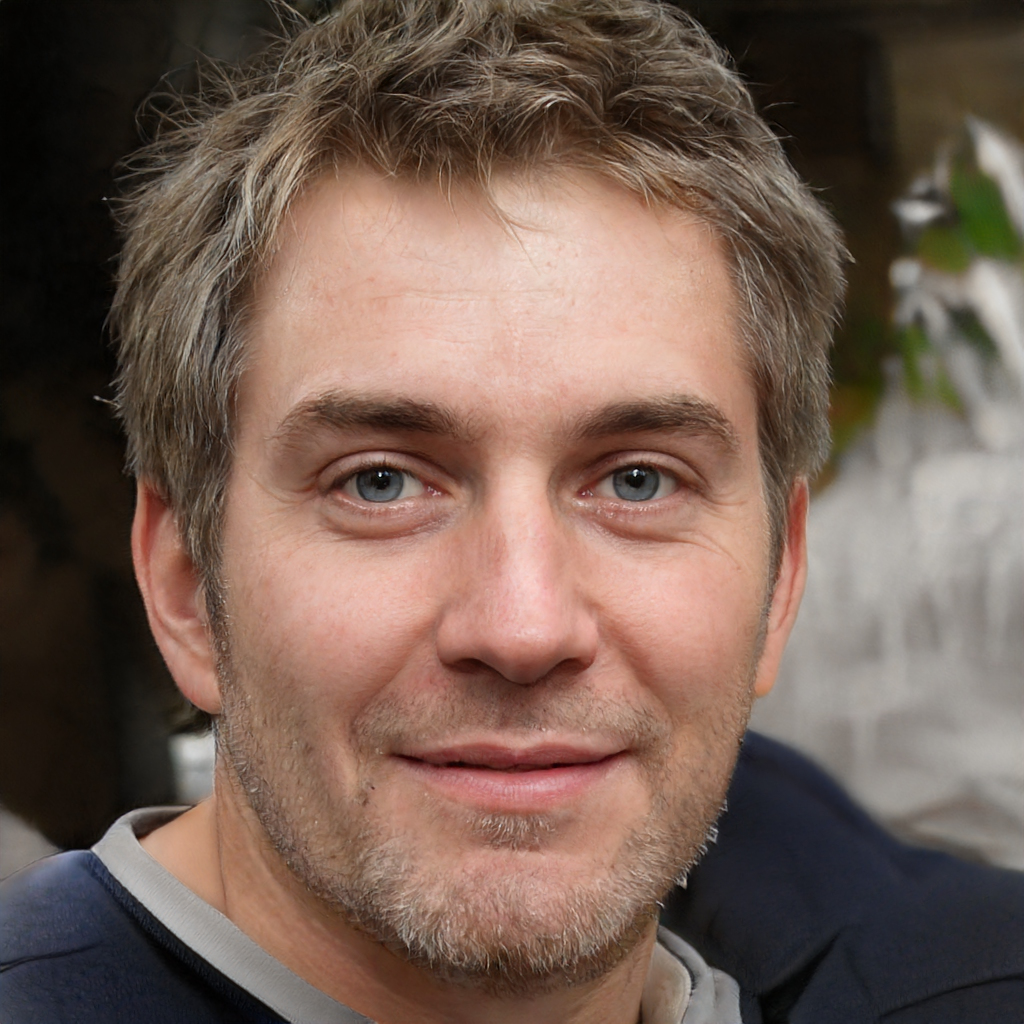
Label: No Watermark